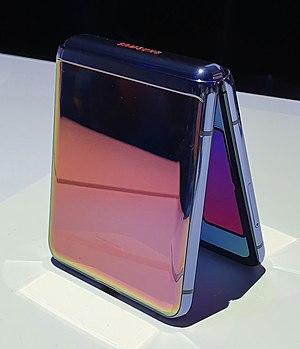
Le Samsung Galaxy Z Flip est un smartphone sous Android haut de gamme produit par la société Samsung Electronics.